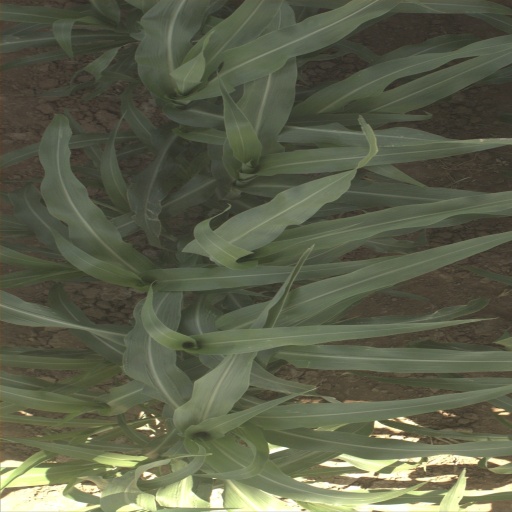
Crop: sorghum